Protestant Irish nationalists

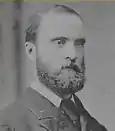
Charles Stewart Parnell

The new Home Government Association was founded by Isaac Butt in 1870, who died in 1879. William Shaw presided over the convention held to found its successor, the Home Rule League, of which he was chairman. He was followed by Charles Stewart Parnell, the founder of the Irish Parliamentary Party (IPP). H. H. Asquith called Parnell one of the most important men of the nineteenth century and Lord Haldane called him the most powerful man that the Parliament of the United Kingdom of Great Britain and Ireland had seen in 150 years. Parnell led the Gladstonian constitutionalist Home Rule movement and for a time dominated Irish and British affairs. However, at the height of his power he was to be dethroned by the O'Shea divorce affair and died soon afterwards.